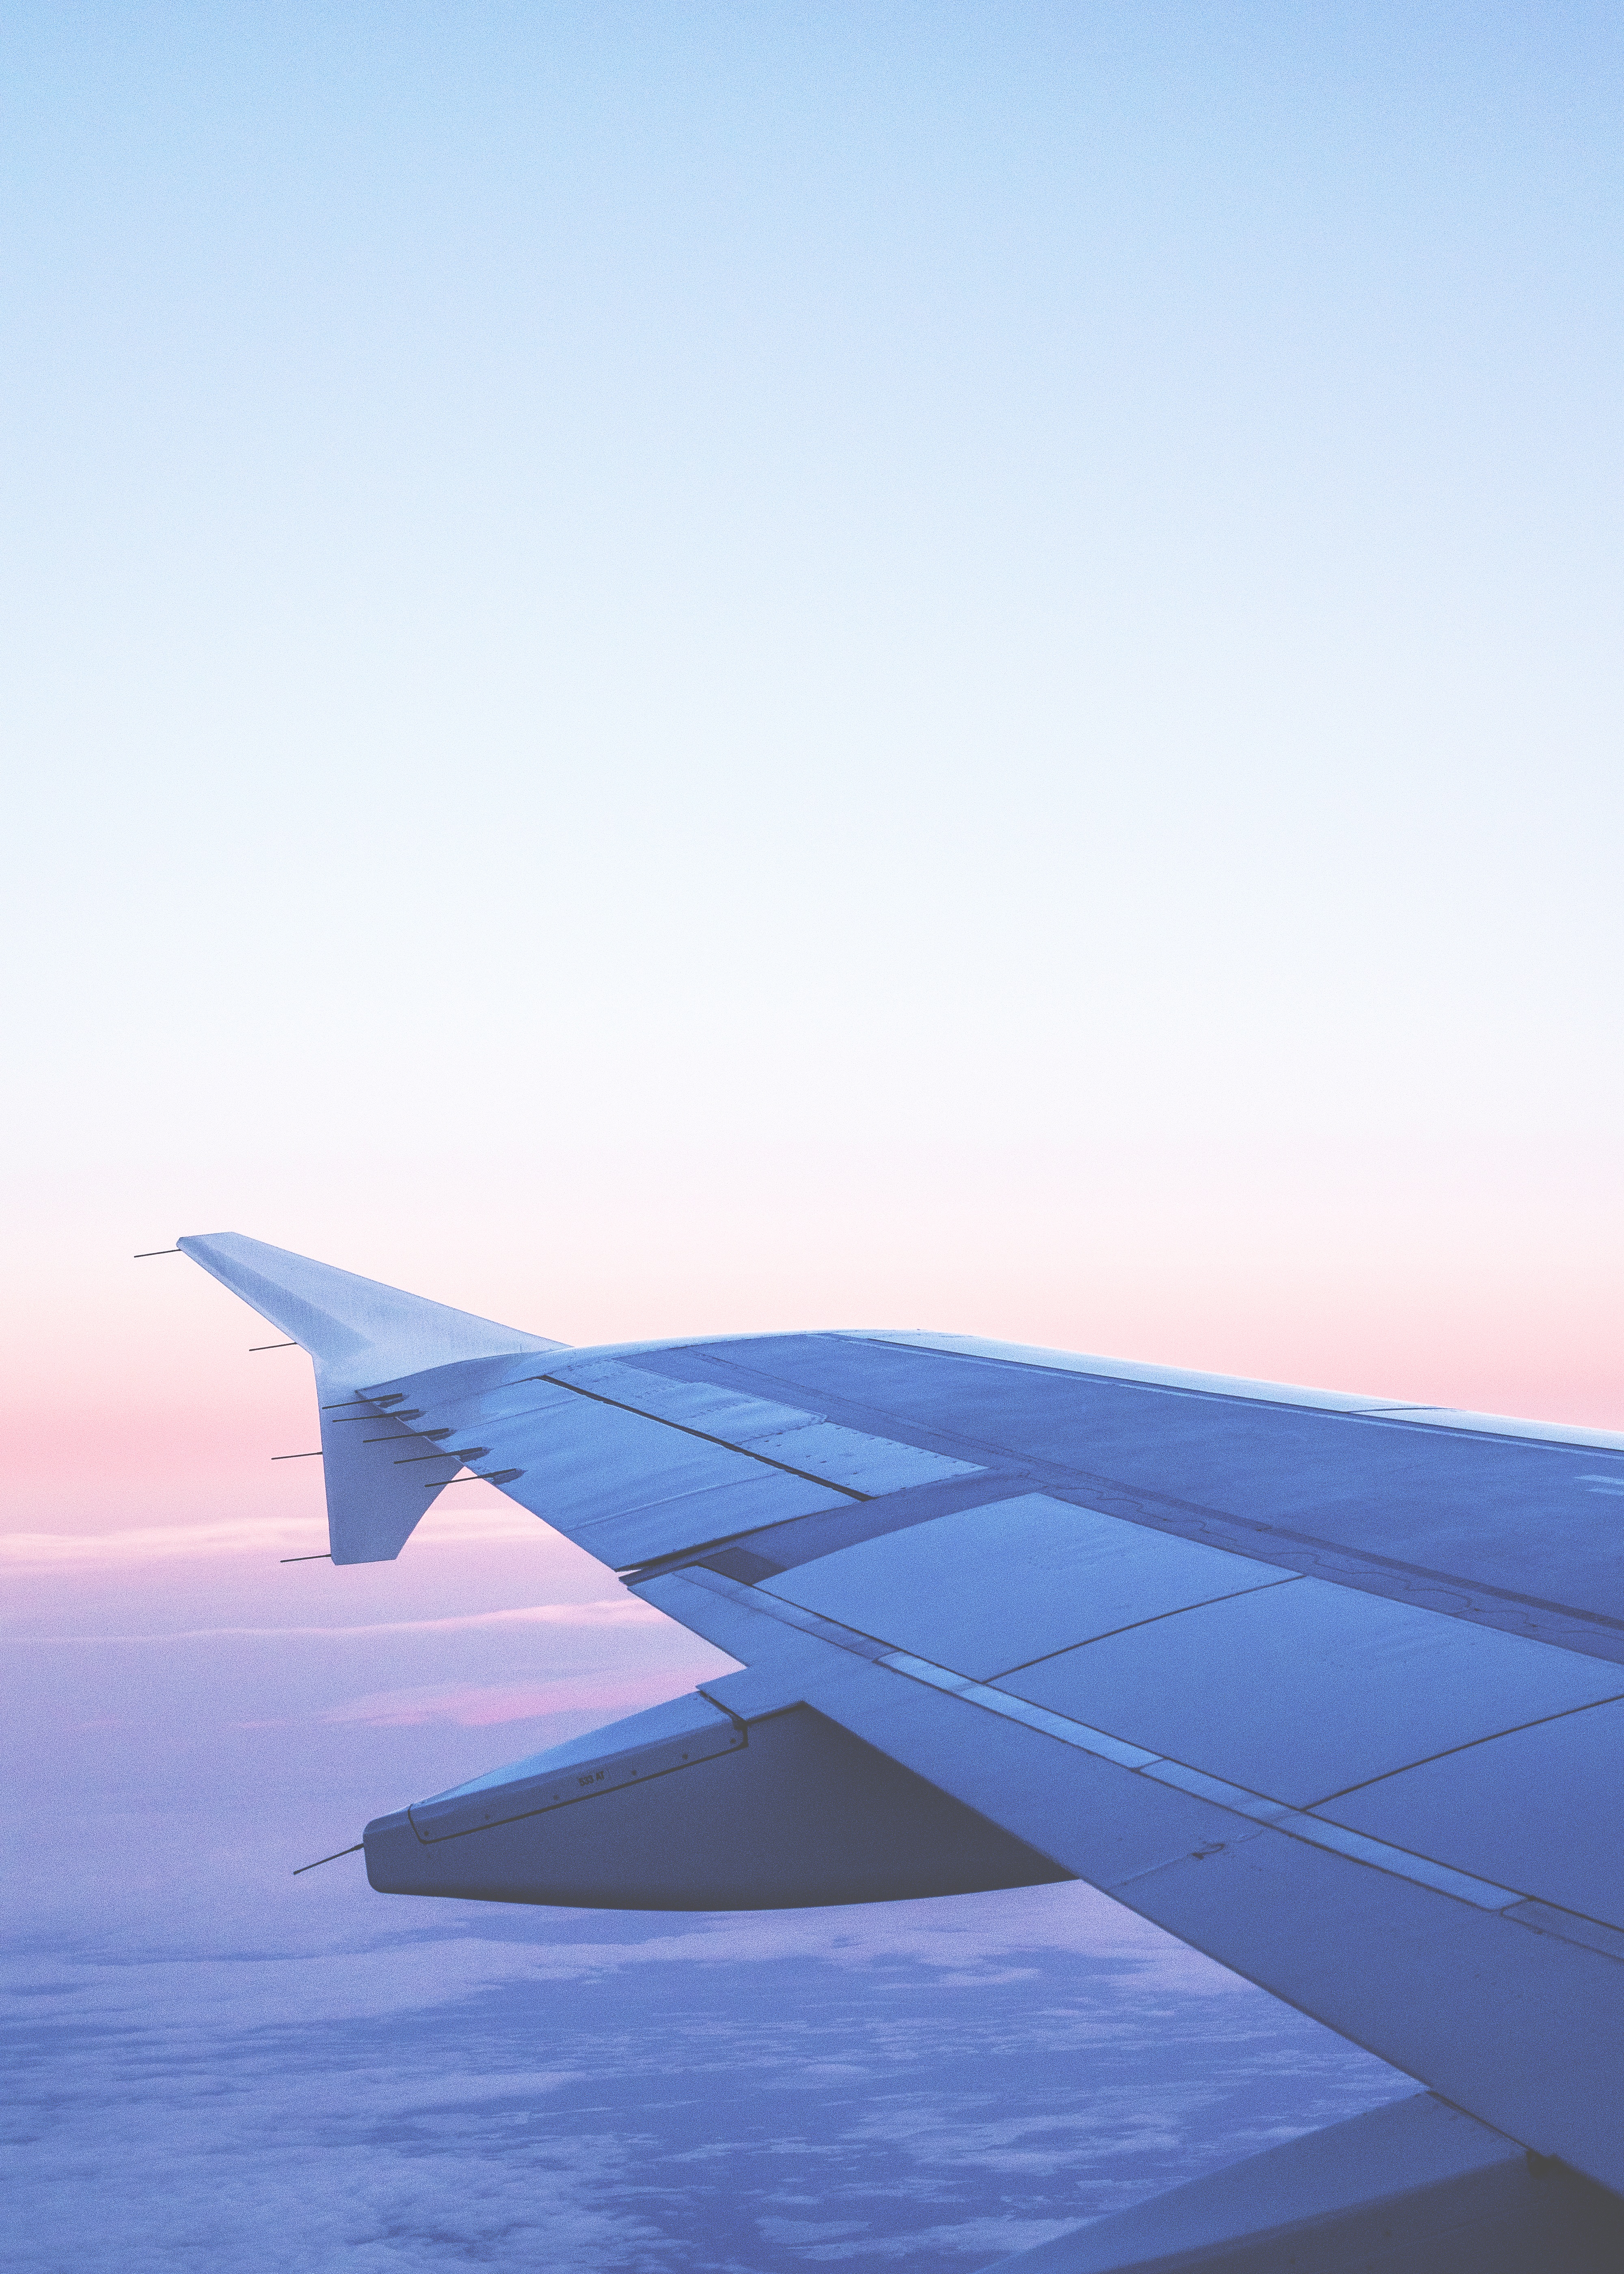
sea, horizon, wing, sky, sunset, sunlight, adventure, view, fly, travel, airplane, aircraft, reflection, vehicle, airline, aviation, flight, holiday, blue, freedom, holidays, airliner, discover, flyer, afterglow, off on holiday, on the go, jet aircraft, holiday travel, atmosphere of earth